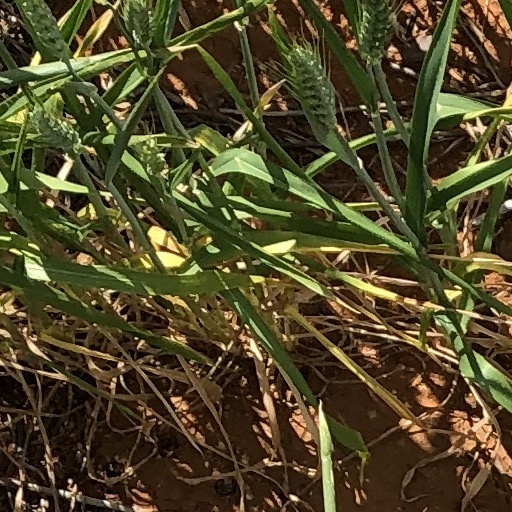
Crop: wheat